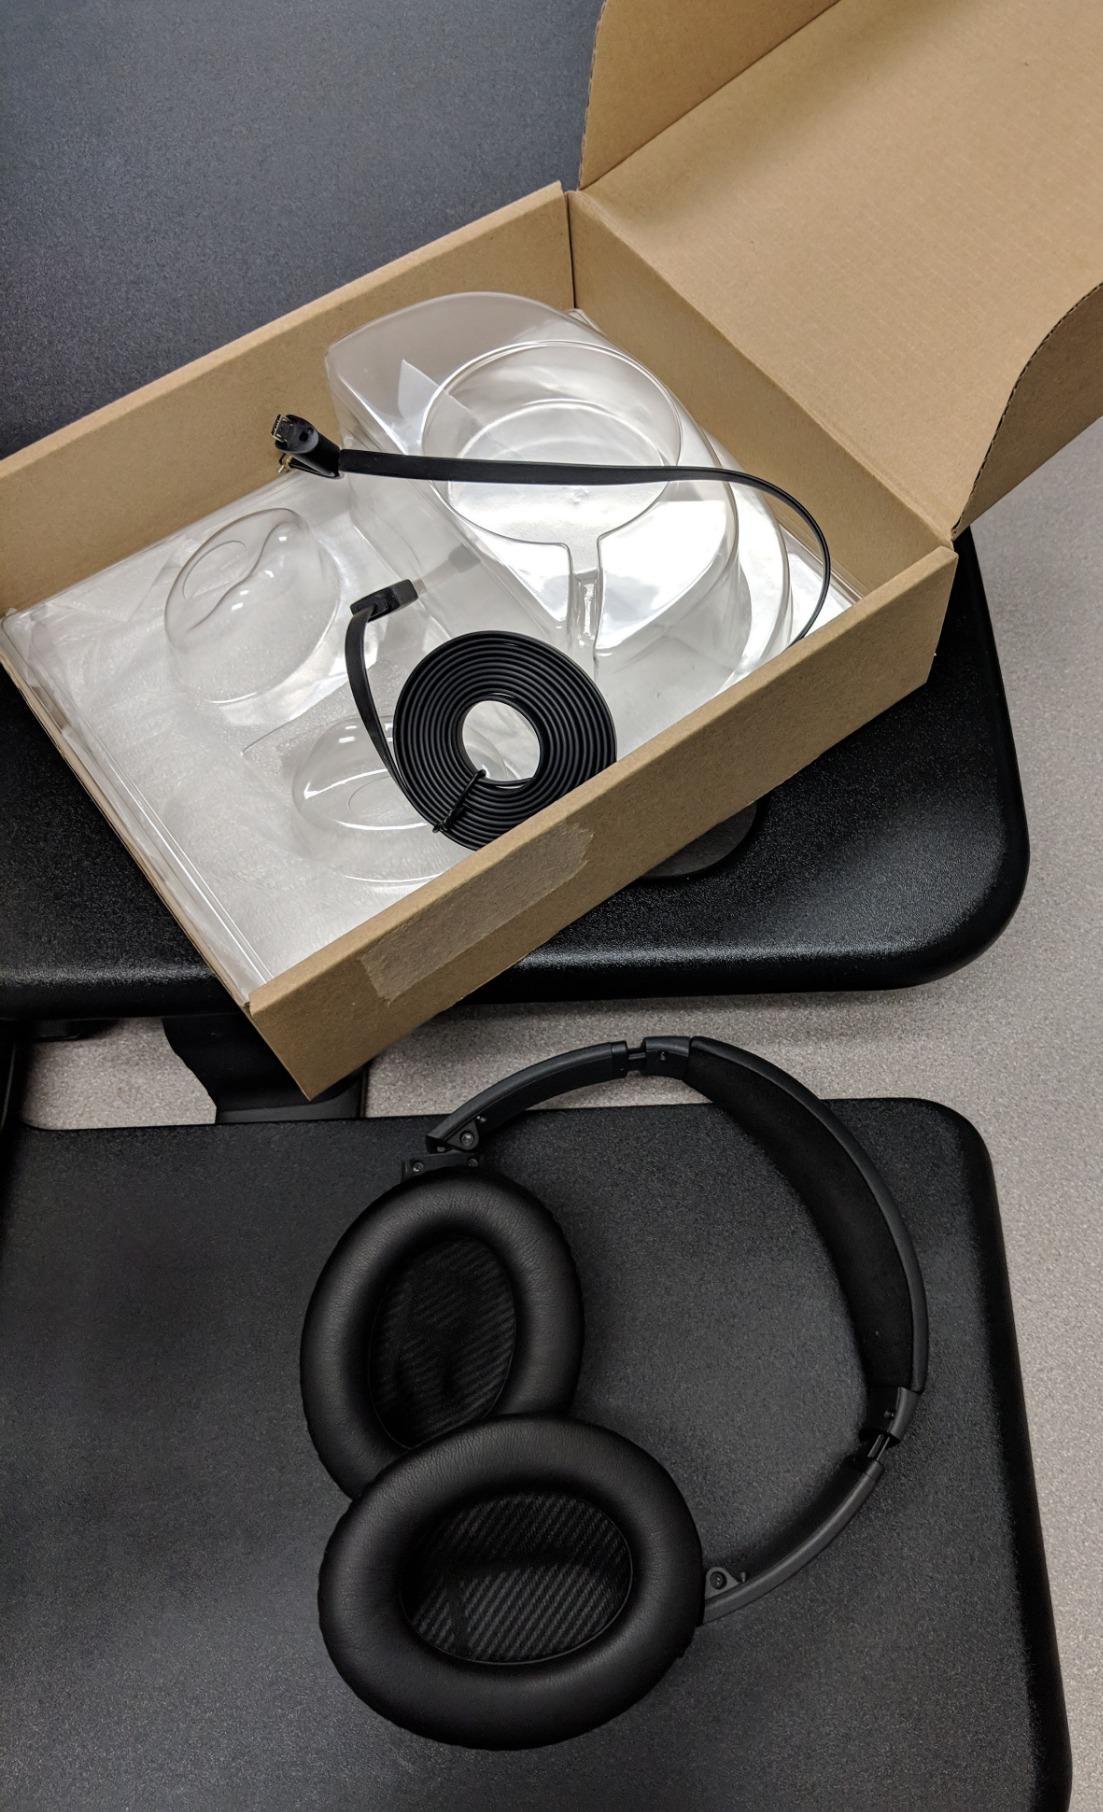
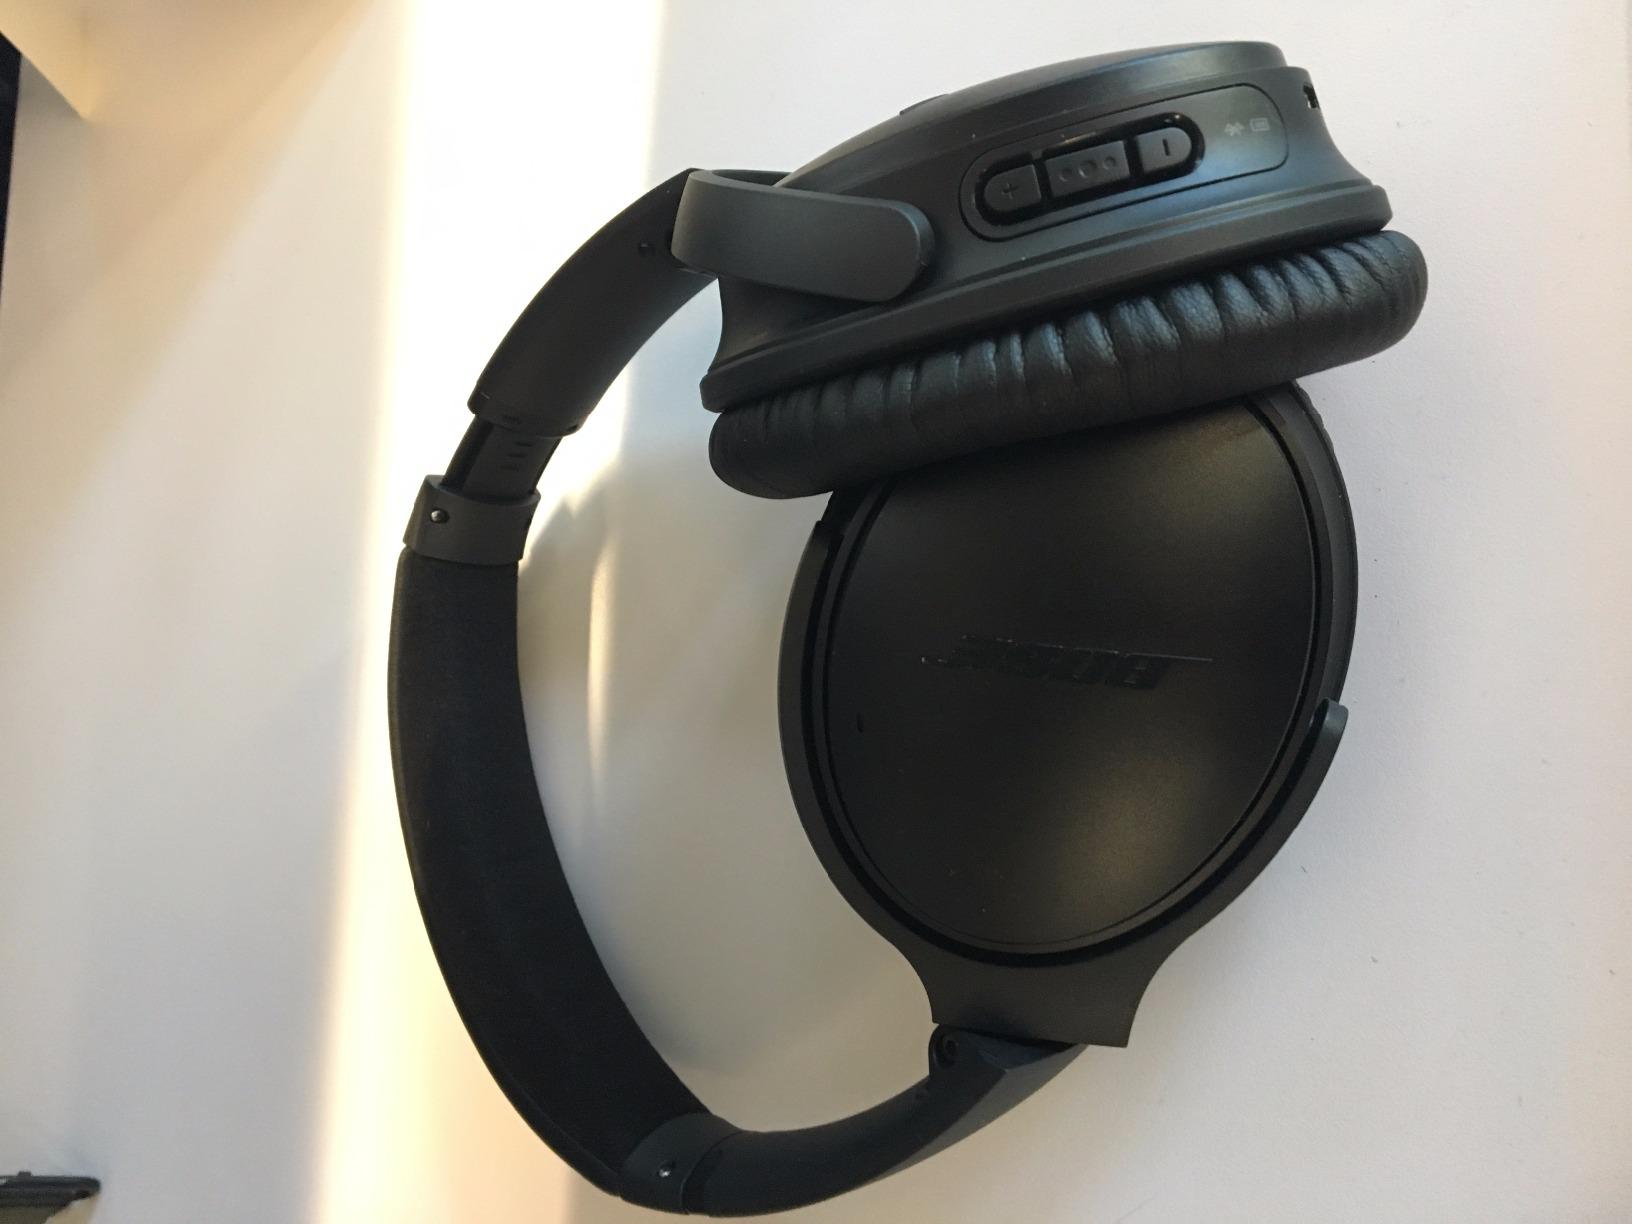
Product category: headphones
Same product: yes